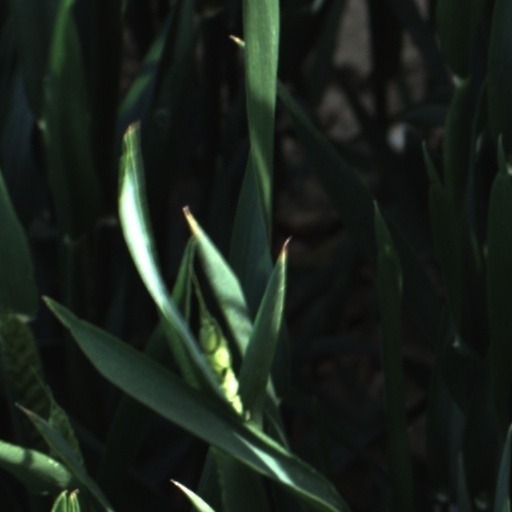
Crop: wheat